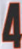
Number: 4